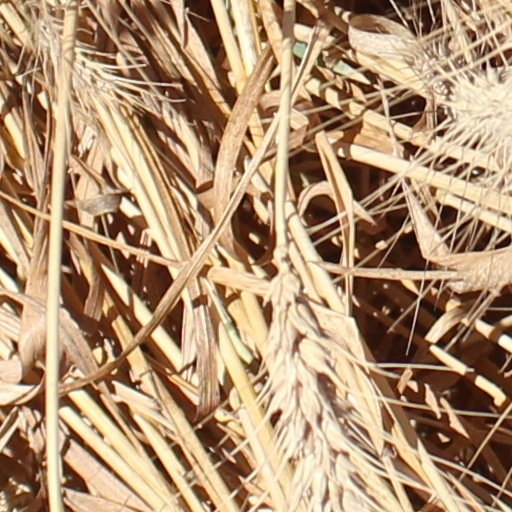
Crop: wheat